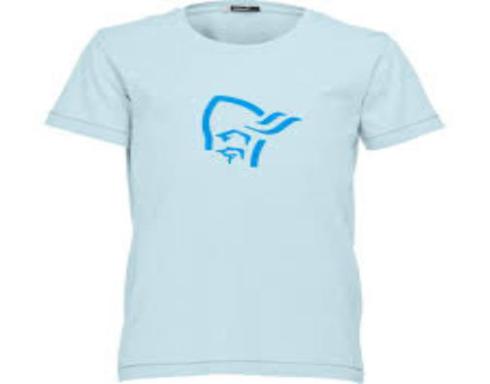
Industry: Clothes